Alon Shvut

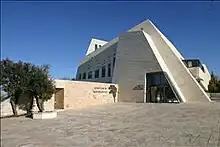
Yeshivat Har Etzion

From the outset, Alon Shvut was conceived of as a combined educational centre and a residential quarter for families associated with the then-nascent Yeshivat Har Etzion hesder yeshiva, an institution that by special arrangement with the government combines a five-year programme of religious study with army service. Graduates from these Gush Etzion yeshivot make up a disproportionately high percentage of fighting men in the elite units of Israel Defense Forces (IDF). It developed as a communal and service center in a predominantly agricultural region. For many years Alon Shvut housed the only health clinic, grocery, post office and bank in the area.